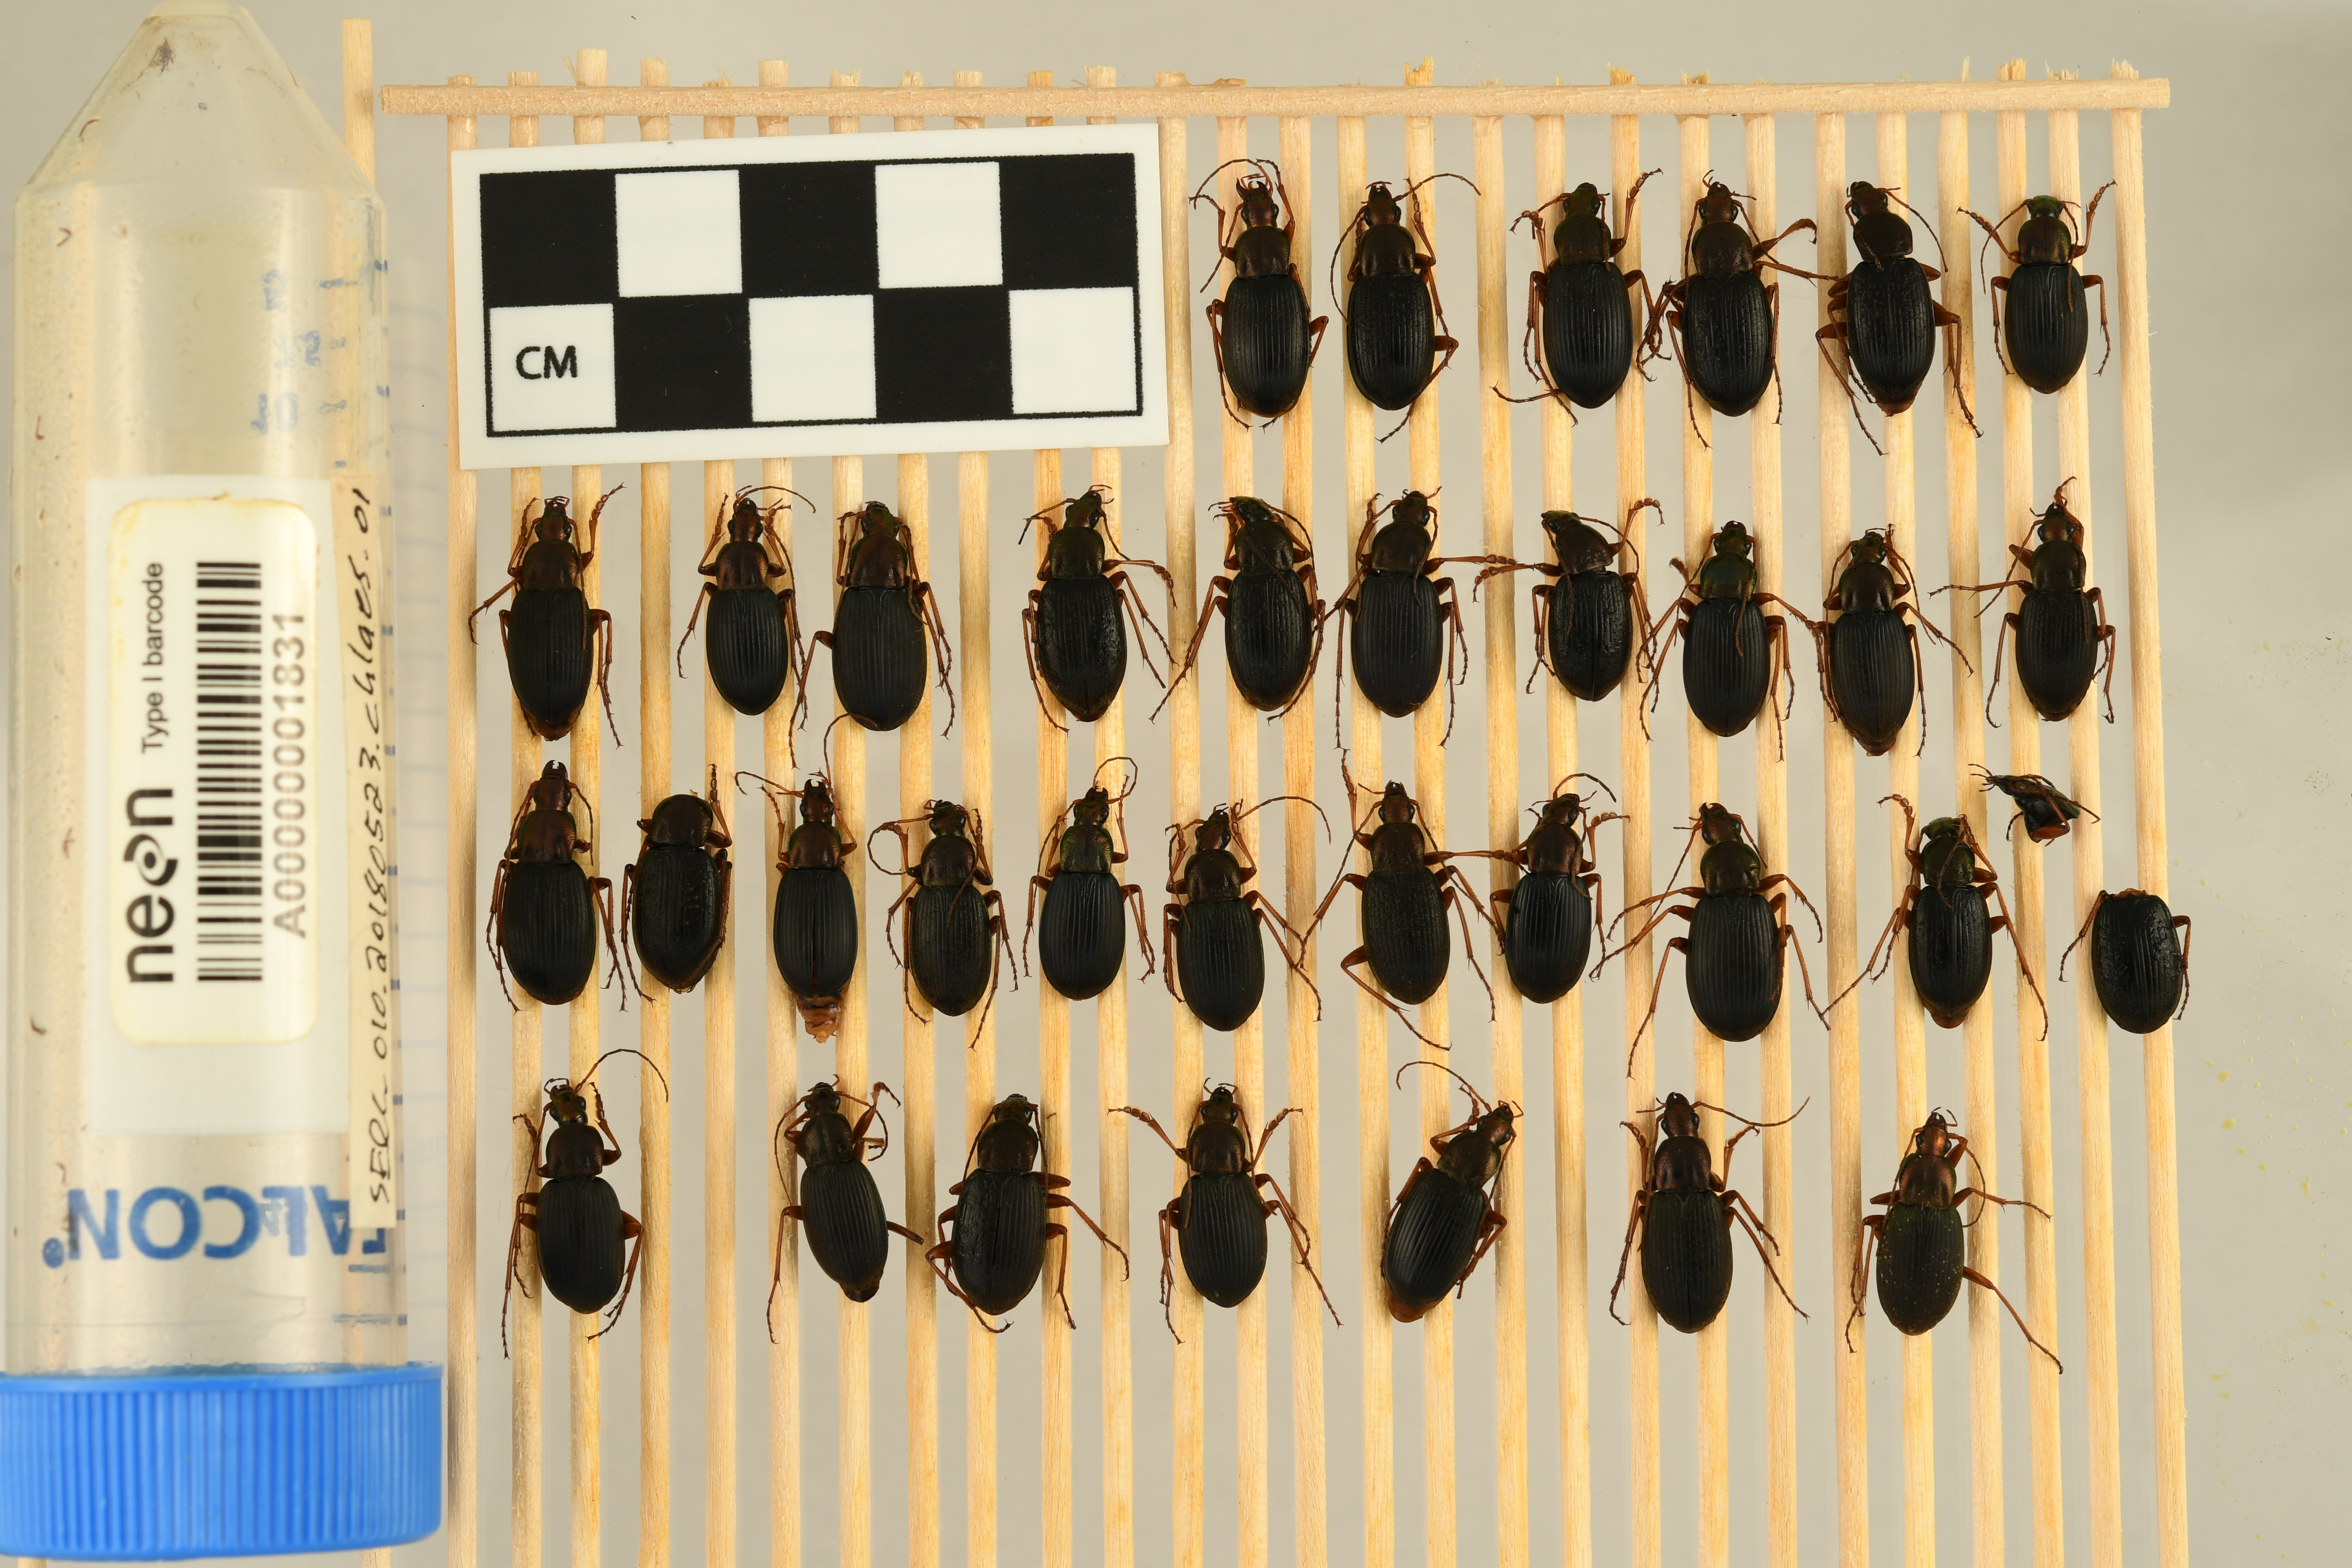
Chlaenius aestivus — Smithsonian Environmental Research Center Site, plot SERC_010. Beetle 1, ElytraLength: 1.117 cm (lying flat: Yes)

Chlaenius aestivus — Smithsonian Environmental Research Center Site, plot SERC_010. Beetle 1, ElytraWidth: 0.6373 cm (lying flat: Yes)

Chlaenius aestivus — Smithsonian Environmental Research Center Site, plot SERC_010. Beetle 2, ElytraWidth: 0.6273 cm (lying flat: Yes)

Chlaenius aestivus — Smithsonian Environmental Research Center Site, plot SERC_010. Beetle 2, ElytraLength: 1.108 cm (lying flat: Yes)

Chlaenius aestivus — Smithsonian Environmental Research Center Site, plot SERC_010. Beetle 3, ElytraLength: 1.177 cm (lying flat: Yes)

Chlaenius aestivus — Smithsonian Environmental Research Center Site, plot SERC_010. Beetle 3, ElytraWidth: 0.6181 cm (lying flat: Yes)

Chlaenius aestivus — Smithsonian Environmental Research Center Site, plot SERC_010. Beetle 4, ElytraLength: 1.148 cm (lying flat: Yes)

Chlaenius aestivus — Smithsonian Environmental Research Center Site, plot SERC_010. Beetle 4, ElytraWidth: 0.6474 cm (lying flat: Yes)

Chlaenius aestivus — Smithsonian Environmental Research Center Site, plot SERC_010. Beetle 5, ElytraLength: 1.129 cm (lying flat: Yes)

Chlaenius aestivus — Smithsonian Environmental Research Center Site, plot SERC_010. Beetle 5, ElytraWidth: 0.6382 cm (lying flat: Yes)

Chlaenius aestivus — Smithsonian Environmental Research Center Site, plot SERC_010. Beetle 6, ElytraLength: 1.029 cm (lying flat: Yes)

Chlaenius aestivus — Smithsonian Environmental Research Center Site, plot SERC_010. Beetle 6, ElytraWidth: 0.6076 cm (lying flat: Yes)

Chlaenius aestivus — Smithsonian Environmental Research Center Site, plot SERC_010. Beetle 7, ElytraLength: 1.078 cm (lying flat: Yes)

Chlaenius aestivus — Smithsonian Environmental Research Center Site, plot SERC_010. Beetle 7, ElytraWidth: 0.6272 cm (lying flat: Yes)

Chlaenius aestivus — Smithsonian Environmental Research Center Site, plot SERC_010. Beetle 8, ElytraLength: 1.032 cm (lying flat: Yes)

Chlaenius aestivus — Smithsonian Environmental Research Center Site, plot SERC_010. Beetle 8, ElytraWidth: 0.5998 cm (lying flat: Yes)

Chlaenius aestivus — Smithsonian Environmental Research Center Site, plot SERC_010. Beetle 9, ElytraLength: 1.156 cm (lying flat: Yes)

Chlaenius aestivus — Smithsonian Environmental Research Center Site, plot SERC_010. Beetle 9, ElytraWidth: 0.6664 cm (lying flat: Yes)

Chlaenius aestivus — Smithsonian Environmental Research Center Site, plot SERC_010. Beetle 10, ElytraLength: 1.054 cm (lying flat: Yes)

Chlaenius aestivus — Smithsonian Environmental Research Center Site, plot SERC_010. Beetle 10, ElytraWidth: 0.6291 cm (lying flat: Yes)

Chlaenius aestivus — Smithsonian Environmental Research Center Site, plot SERC_010. Beetle 11, ElytraLength: 1.068 cm (lying flat: Yes)

Chlaenius aestivus — Smithsonian Environmental Research Center Site, plot SERC_010. Beetle 11, ElytraWidth: 0.6272 cm (lying flat: Yes)

Chlaenius aestivus — Smithsonian Environmental Research Center Site, plot SERC_010. Beetle 12, ElytraLength: 1.117 cm (lying flat: Yes)

Chlaenius aestivus — Smithsonian Environmental Research Center Site, plot SERC_010. Beetle 12, ElytraWidth: 0.6567 cm (lying flat: Yes)

Chlaenius aestivus — Smithsonian Environmental Research Center Site, plot SERC_010. Beetle 13, ElytraLength: 1.039 cm (lying flat: Yes)

Chlaenius aestivus — Smithsonian Environmental Research Center Site, plot SERC_010. Beetle 13, ElytraWidth: 0.5978 cm (lying flat: Yes)

Chlaenius aestivus — Smithsonian Environmental Research Center Site, plot SERC_010. Beetle 14, ElytraLength: 1.049 cm (lying flat: Yes)

Chlaenius aestivus — Smithsonian Environmental Research Center Site, plot SERC_010. Beetle 14, ElytraWidth: 0.6174 cm (lying flat: Yes)

Chlaenius aestivus — Smithsonian Environmental Research Center Site, plot SERC_010. Beetle 15, ElytraLength: 1.052 cm (lying flat: Yes)

Chlaenius aestivus — Smithsonian Environmental Research Center Site, plot SERC_010. Beetle 15, ElytraWidth: 0.6291 cm (lying flat: Yes)

Chlaenius aestivus — Smithsonian Environmental Research Center Site, plot SERC_010. Beetle 16, ElytraLength: 0.9612 cm (lying flat: Yes)

Chlaenius aestivus — Smithsonian Environmental Research Center Site, plot SERC_010. Beetle 16, ElytraWidth: 0.6079 cm (lying flat: Yes)

Chlaenius aestivus — Smithsonian Environmental Research Center Site, plot SERC_010. Beetle 17, ElytraLength: 1.149 cm (lying flat: No)

Chlaenius aestivus — Smithsonian Environmental Research Center Site, plot SERC_010. Beetle 17, ElytraWidth: 0.6469 cm (lying flat: No)

Chlaenius aestivus — Smithsonian Environmental Research Center Site, plot SERC_010. Beetle 18, ElytraLength: 1.119 cm (lying flat: Yes)

Chlaenius aestivus — Smithsonian Environmental Research Center Site, plot SERC_010. Beetle 18, ElytraWidth: 0.6377 cm (lying flat: Yes)

Chlaenius aestivus — Smithsonian Environmental Research Center Site, plot SERC_010. Beetle 19, ElytraLength: 1.039 cm (lying flat: Yes)

Chlaenius aestivus — Smithsonian Environmental Research Center Site, plot SERC_010. Beetle 19, ElytraWidth: 0.588 cm (lying flat: Yes)

Chlaenius aestivus — Smithsonian Environmental Research Center Site, plot SERC_010. Beetle 20, ElytraLength: 1.04 cm (lying flat: Yes)

Chlaenius aestivus — Smithsonian Environmental Research Center Site, plot SERC_010. Beetle 20, ElytraWidth: 0.5883 cm (lying flat: Yes)

Chlaenius aestivus — Smithsonian Environmental Research Center Site, plot SERC_010. Beetle 21, ElytraLength: 1.01 cm (lying flat: Yes)

Chlaenius aestivus — Smithsonian Environmental Research Center Site, plot SERC_010. Beetle 21, ElytraWidth: 0.6079 cm (lying flat: Yes)

Chlaenius aestivus — Smithsonian Environmental Research Center Site, plot SERC_010. Beetle 22, ElytraLength: 1.054 cm (lying flat: Yes)

Chlaenius aestivus — Smithsonian Environmental Research Center Site, plot SERC_010. Beetle 22, ElytraWidth: 0.6299 cm (lying flat: Yes)

Chlaenius aestivus — Smithsonian Environmental Research Center Site, plot SERC_010. Beetle 23, ElytraLength: 1.087 cm (lying flat: Yes)

Chlaenius aestivus — Smithsonian Environmental Research Center Site, plot SERC_010. Beetle 23, ElytraWidth: 0.6397 cm (lying flat: Yes)

Chlaenius aestivus — Smithsonian Environmental Research Center Site, plot SERC_010. Beetle 24, ElytraLength: 1.023 cm (lying flat: Yes)

Chlaenius aestivus — Smithsonian Environmental Research Center Site, plot SERC_010. Beetle 24, ElytraWidth: 0.6096 cm (lying flat: Yes)

Chlaenius aestivus — Smithsonian Environmental Research Center Site, plot SERC_010. Beetle 25, ElytraLength: 1.176 cm (lying flat: Yes)

Chlaenius aestivus — Smithsonian Environmental Research Center Site, plot SERC_010. Beetle 25, ElytraWidth: 0.6667 cm (lying flat: Yes)

Chlaenius aestivus — Smithsonian Environmental Research Center Site, plot SERC_010. Beetle 26, ElytraLength: 1.039 cm (lying flat: Yes)

Chlaenius aestivus — Smithsonian Environmental Research Center Site, plot SERC_010. Beetle 26, ElytraWidth: 0.5978 cm (lying flat: Yes)

Chlaenius aestivus — Smithsonian Environmental Research Center Site, plot SERC_010. Beetle 27, ElytraLength: 1.075 cm (lying flat: Yes)

Chlaenius aestivus — Smithsonian Environmental Research Center Site, plot SERC_010. Beetle 27, ElytraWidth: 0.6418 cm (lying flat: Yes)

Chlaenius aestivus — Smithsonian Environmental Research Center Site, plot SERC_010. Beetle 28, ElytraLength: 1.07 cm (lying flat: Yes)

Chlaenius aestivus — Smithsonian Environmental Research Center Site, plot SERC_010. Beetle 28, ElytraWidth: 0.6572 cm (lying flat: Yes)

Chlaenius aestivus — Smithsonian Environmental Research Center Site, plot SERC_010. Beetle 29, ElytraWidth: 0.5921 cm (lying flat: Yes)

Chlaenius aestivus — Smithsonian Environmental Research Center Site, plot SERC_010. Beetle 29, ElytraLength: 1.003 cm (lying flat: Yes)

Chlaenius aestivus — Smithsonian Environmental Research Center Site, plot SERC_010. Beetle 30, ElytraLength: 1.122 cm (lying flat: Yes)

Chlaenius aestivus — Smithsonian Environmental Research Center Site, plot SERC_010. Beetle 30, ElytraWidth: 0.6796 cm (lying flat: Yes)

Chlaenius aestivus — Smithsonian Environmental Research Center Site, plot SERC_010. Beetle 31, ElytraLength: 1.064 cm (lying flat: Yes)

Chlaenius aestivus — Smithsonian Environmental Research Center Site, plot SERC_010. Beetle 31, ElytraWidth: 0.6602 cm (lying flat: Yes)

Chlaenius aestivus — Smithsonian Environmental Research Center Site, plot SERC_010. Beetle 32, ElytraLength: 1.084 cm (lying flat: Yes)

Chlaenius aestivus — Smithsonian Environmental Research Center Site, plot SERC_010. Beetle 32, ElytraWidth: 0.6358 cm (lying flat: Yes)